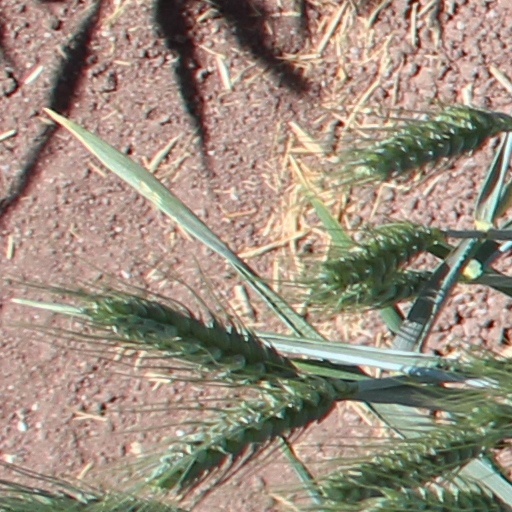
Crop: wheat